Arild Sibbern

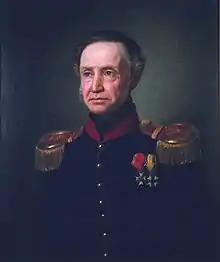
Henrik Frederik Arild Sibbern

Arild Sibbern (27 June 1785 – 11 April 1863) was a Norwegian military officer and representative at the Norwegian Constituent Assembly.